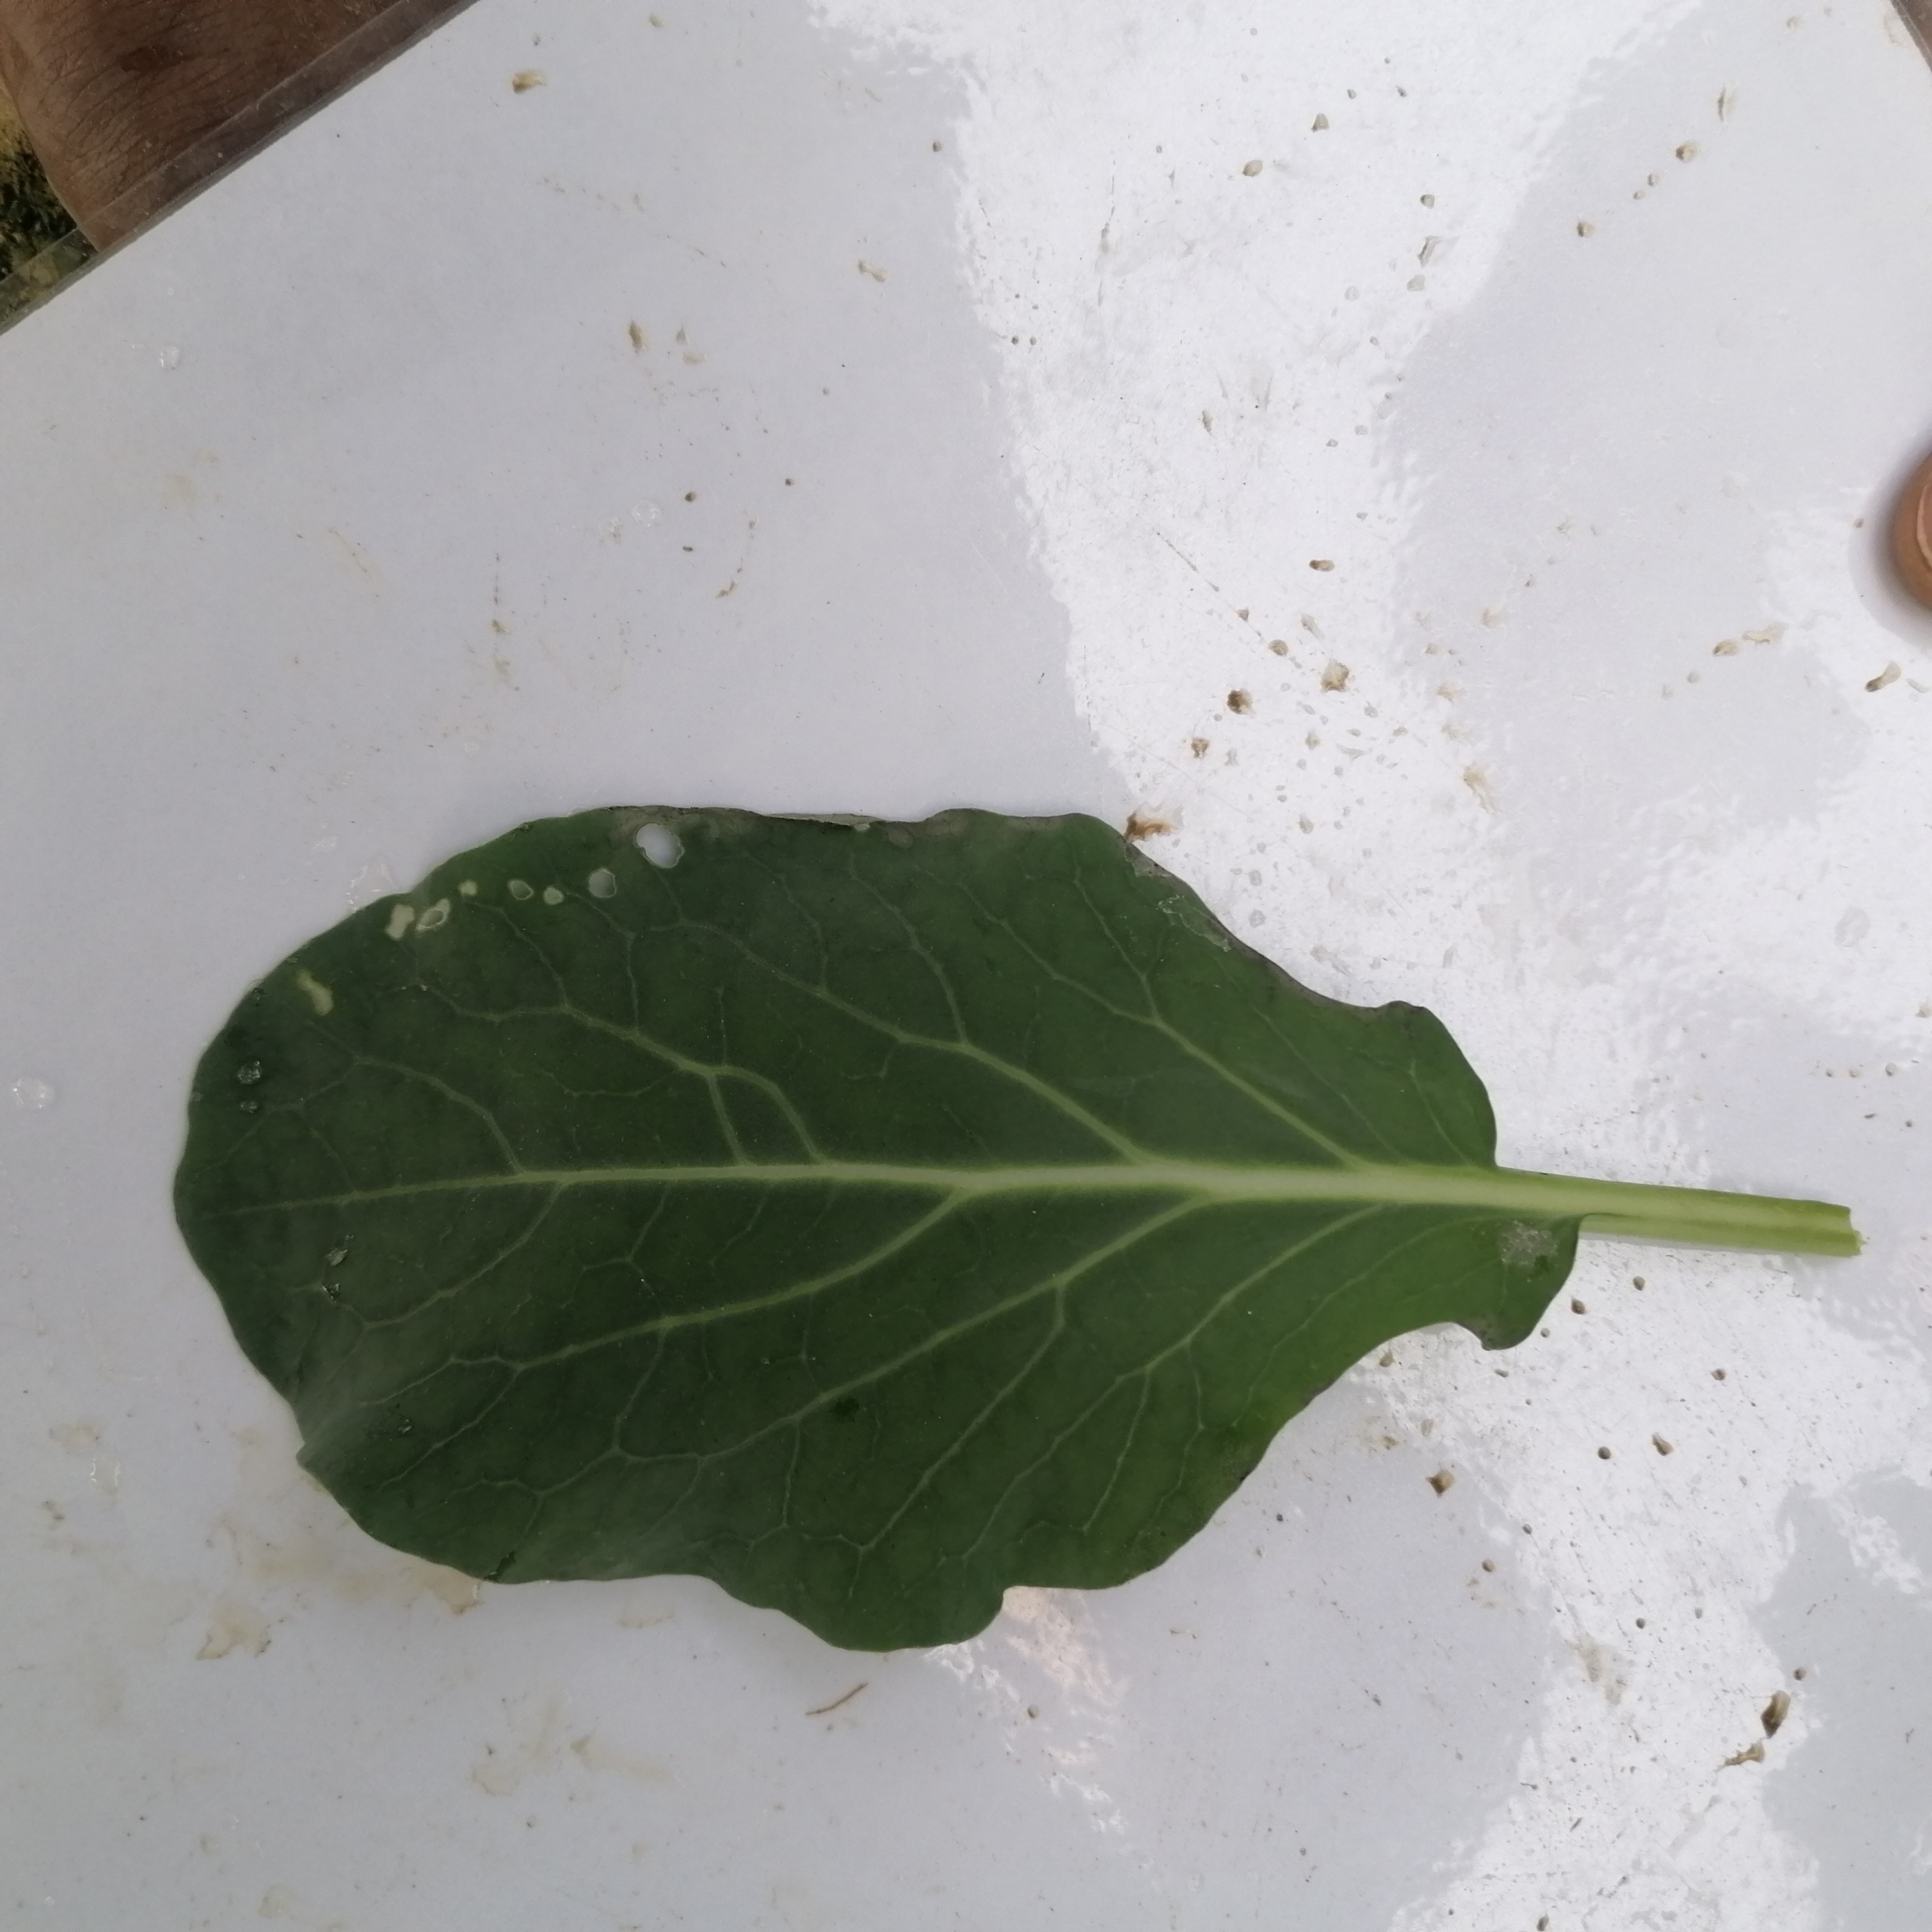
Label: Healthy